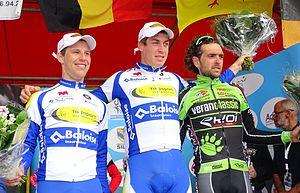
Reportage réalisé le dimanche 17 mai à l'occasion de l'arrivée du Grand Prix Criquielion 2015 à Deux-Acren, Belgique.
Le Grand Prix Criquielion est une course cycliste belge créée en 1991 en l'honneur de l'ancien cycliste professionnel Claude Criquielion. Elle fait partie de l'UCI Europe Tour en catégorie 1.2. depuis 2012 et constitue une des manches de la Topcompétition. Elle a été nommée Grand Prix du Président en 2000 et 2001. Cette épreuve est organisée par l'Entente Cycliste Acrenoise dont Claudy Criquielion fut président pendant près de 20 ans et jusqu'à son décès en 2015. C'est Laurent Haegeman, par ailleurs secrétaire général du Grand Prix Cerami qui en a repris la présidence, confiant la direction sportive de l'épreuve à Mathieu Criquielion, fils de Claudy et ancien pro également.
Jef Van Meirhaeghe, né le 21 janvier 1992 à Gand, est un coureur cycliste belge, professionnel en 2015 et 2016 au sein de l'équipe Topsport Vlaanderen-Baloise.
La 22ᵉ édition du Grand Prix Criquielion a eu lieu le 17 mai 2015. La course fait partie du calendrier UCI Europe Tour 2015 en catégorie 1.2. C'est également la troisième épreuve de la Topcompétition 2015 ainsi que la troisième de la Lotto Wallonia Cup 2015.
L'UCI Europe Tour 2015 est la onzième édition de l'UCI Europe Tour, l'un des cinq circuits continentaux de cyclisme de l'Union cycliste internationale. Il est composé d'environ 400 compétitions organisées du 29 janvier au 8 novembre 2015 en Europe.
Jelle Wallays est un coureur cycliste belge, membre de l'équipe Lotto-Soudal. Il a notamment remporté Paris-Tours espoirs en 2010 et Paris-Tours en 2014 et 2019.